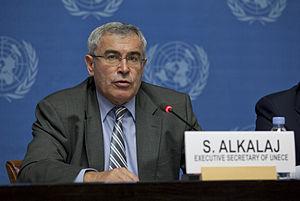
Sven Alkalaj, né le 11 novembre 1948 à Sarajevo, est un homme politique bosnien.